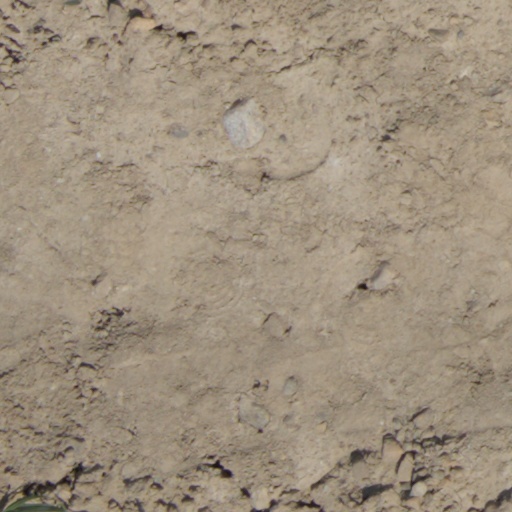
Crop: wheat